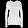
Label: Pullover